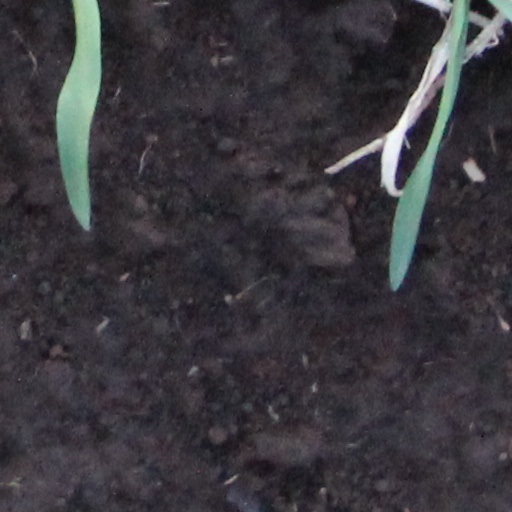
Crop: wheat